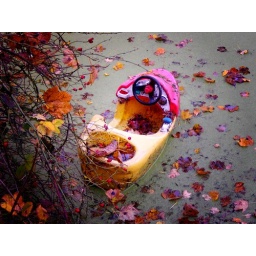
The boat was abandoned in a canal. The water is stagnant and really was that colour.